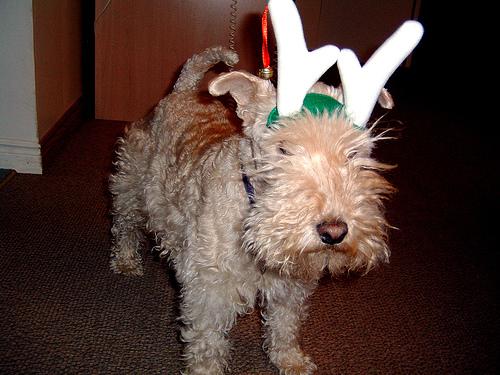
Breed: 216-n000017-Lakeland_terrier